Q26 (New York City bus)

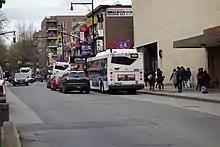
Two Orion VII NG HEVs: one 2009 (4128) on the Q26 and one 2010 (4697) on the Q15A at former Roosevelt Avenue terminal

In December 1941, 300 bus riders complained to the Transit Commission, asking that full service on the Q26 be restored. Their petition was supported by a letter from Assemblyman Henry J. Latham, who called for a full review of service on the route. The petition charged that service had gotten worse since North Shore took over the route, and that on November 17, rush hour bus service was decreased, with service running on 30 minute headways instead of 20 minute headways without notice. In addition, it noted that the new schedule did not accommodate increased ridership during rush hours, resulting in overcrowding, and that riders had to leave earlier for work or return later from work due to worse bus service. Riders also noted that service on the route now operated hourly on Sunday instead of half-hourly.